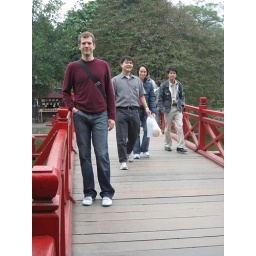
Jordan on bridge over Hoam Kiem lake